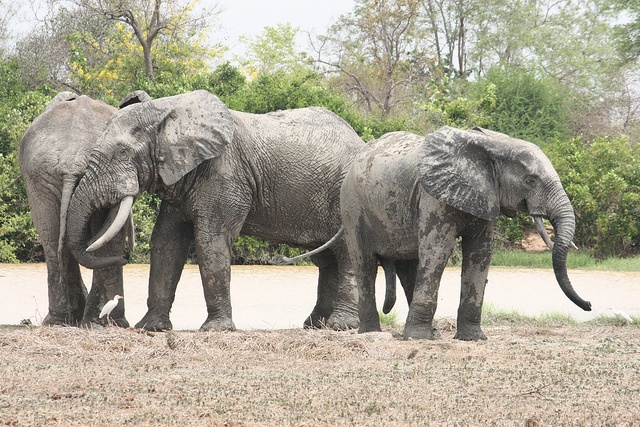
Three elephants are getting muddy by the river.
Three elephants are standing next to a watering hole.
A trio of elephants stand together in their habitat.
A group of elephants standing by a watering hole.
Three elephants standing on sandy ground near water.